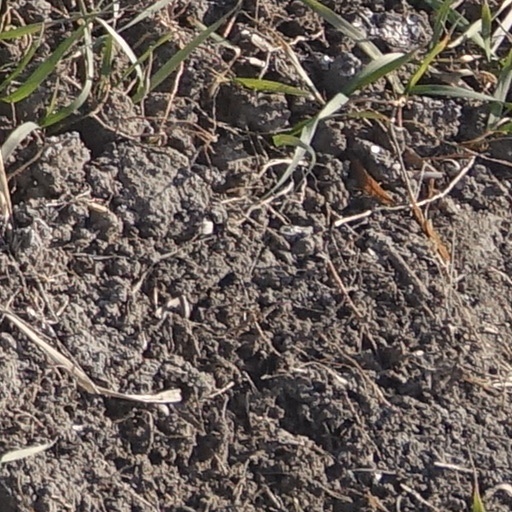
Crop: wheat